Romance Is Boring

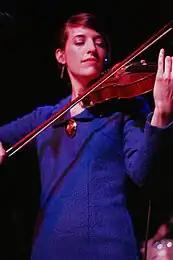
Band violinist Harriet Coleman contributed string arrangements, adding to the album's maximalist sound.

Lead guitarist Tom Bromley said the creative process for "Romance Is Boring" would often begin with him recording a demo and sending it to the six other members– specifically, frontman Gareth Paisey to create vocal ideas, and violinist Harriet Coleman to tinker with string arrangements. It is the first album by Los Campesinos! to feature brass instruments.